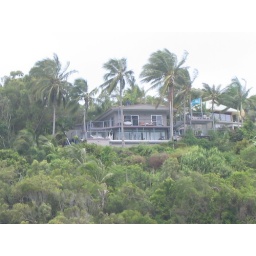
my house in the trees